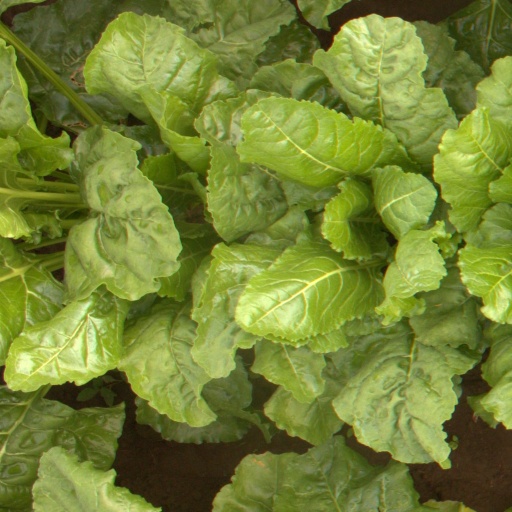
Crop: sugar beet